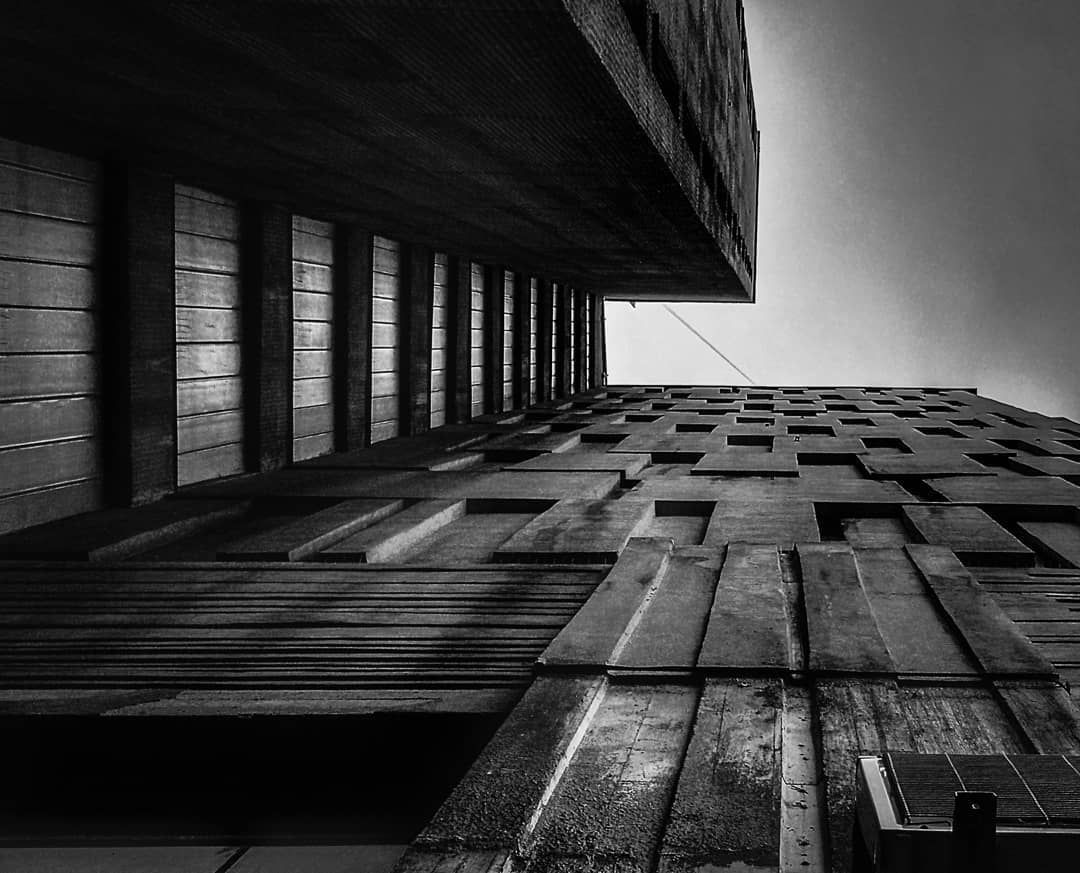
Tall Modern Building
This is a black and white photograph of a tall building looking up towards the sky. The building has a modern, design , The sky in the background is mostly clear, adding to the focus on the building's structure
This photo shows a tall building from a low angle,he mood feels serious and powerful, giving a sense of height and depth.
Labels: Architecture, Building, City, Wood, Urban, Outdoors, Road, Street, Brick, Shelter, Water, Waterfront, Nature, Indoors, Interior Design, Lumber, Countryside, Hut, Rural, Boardwalk, Bridge, Sky